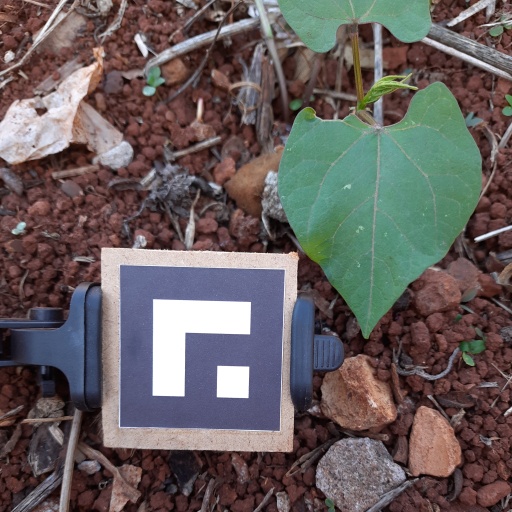
Observations: wavy surface, eating holes in the edge, under shade